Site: brandenburg
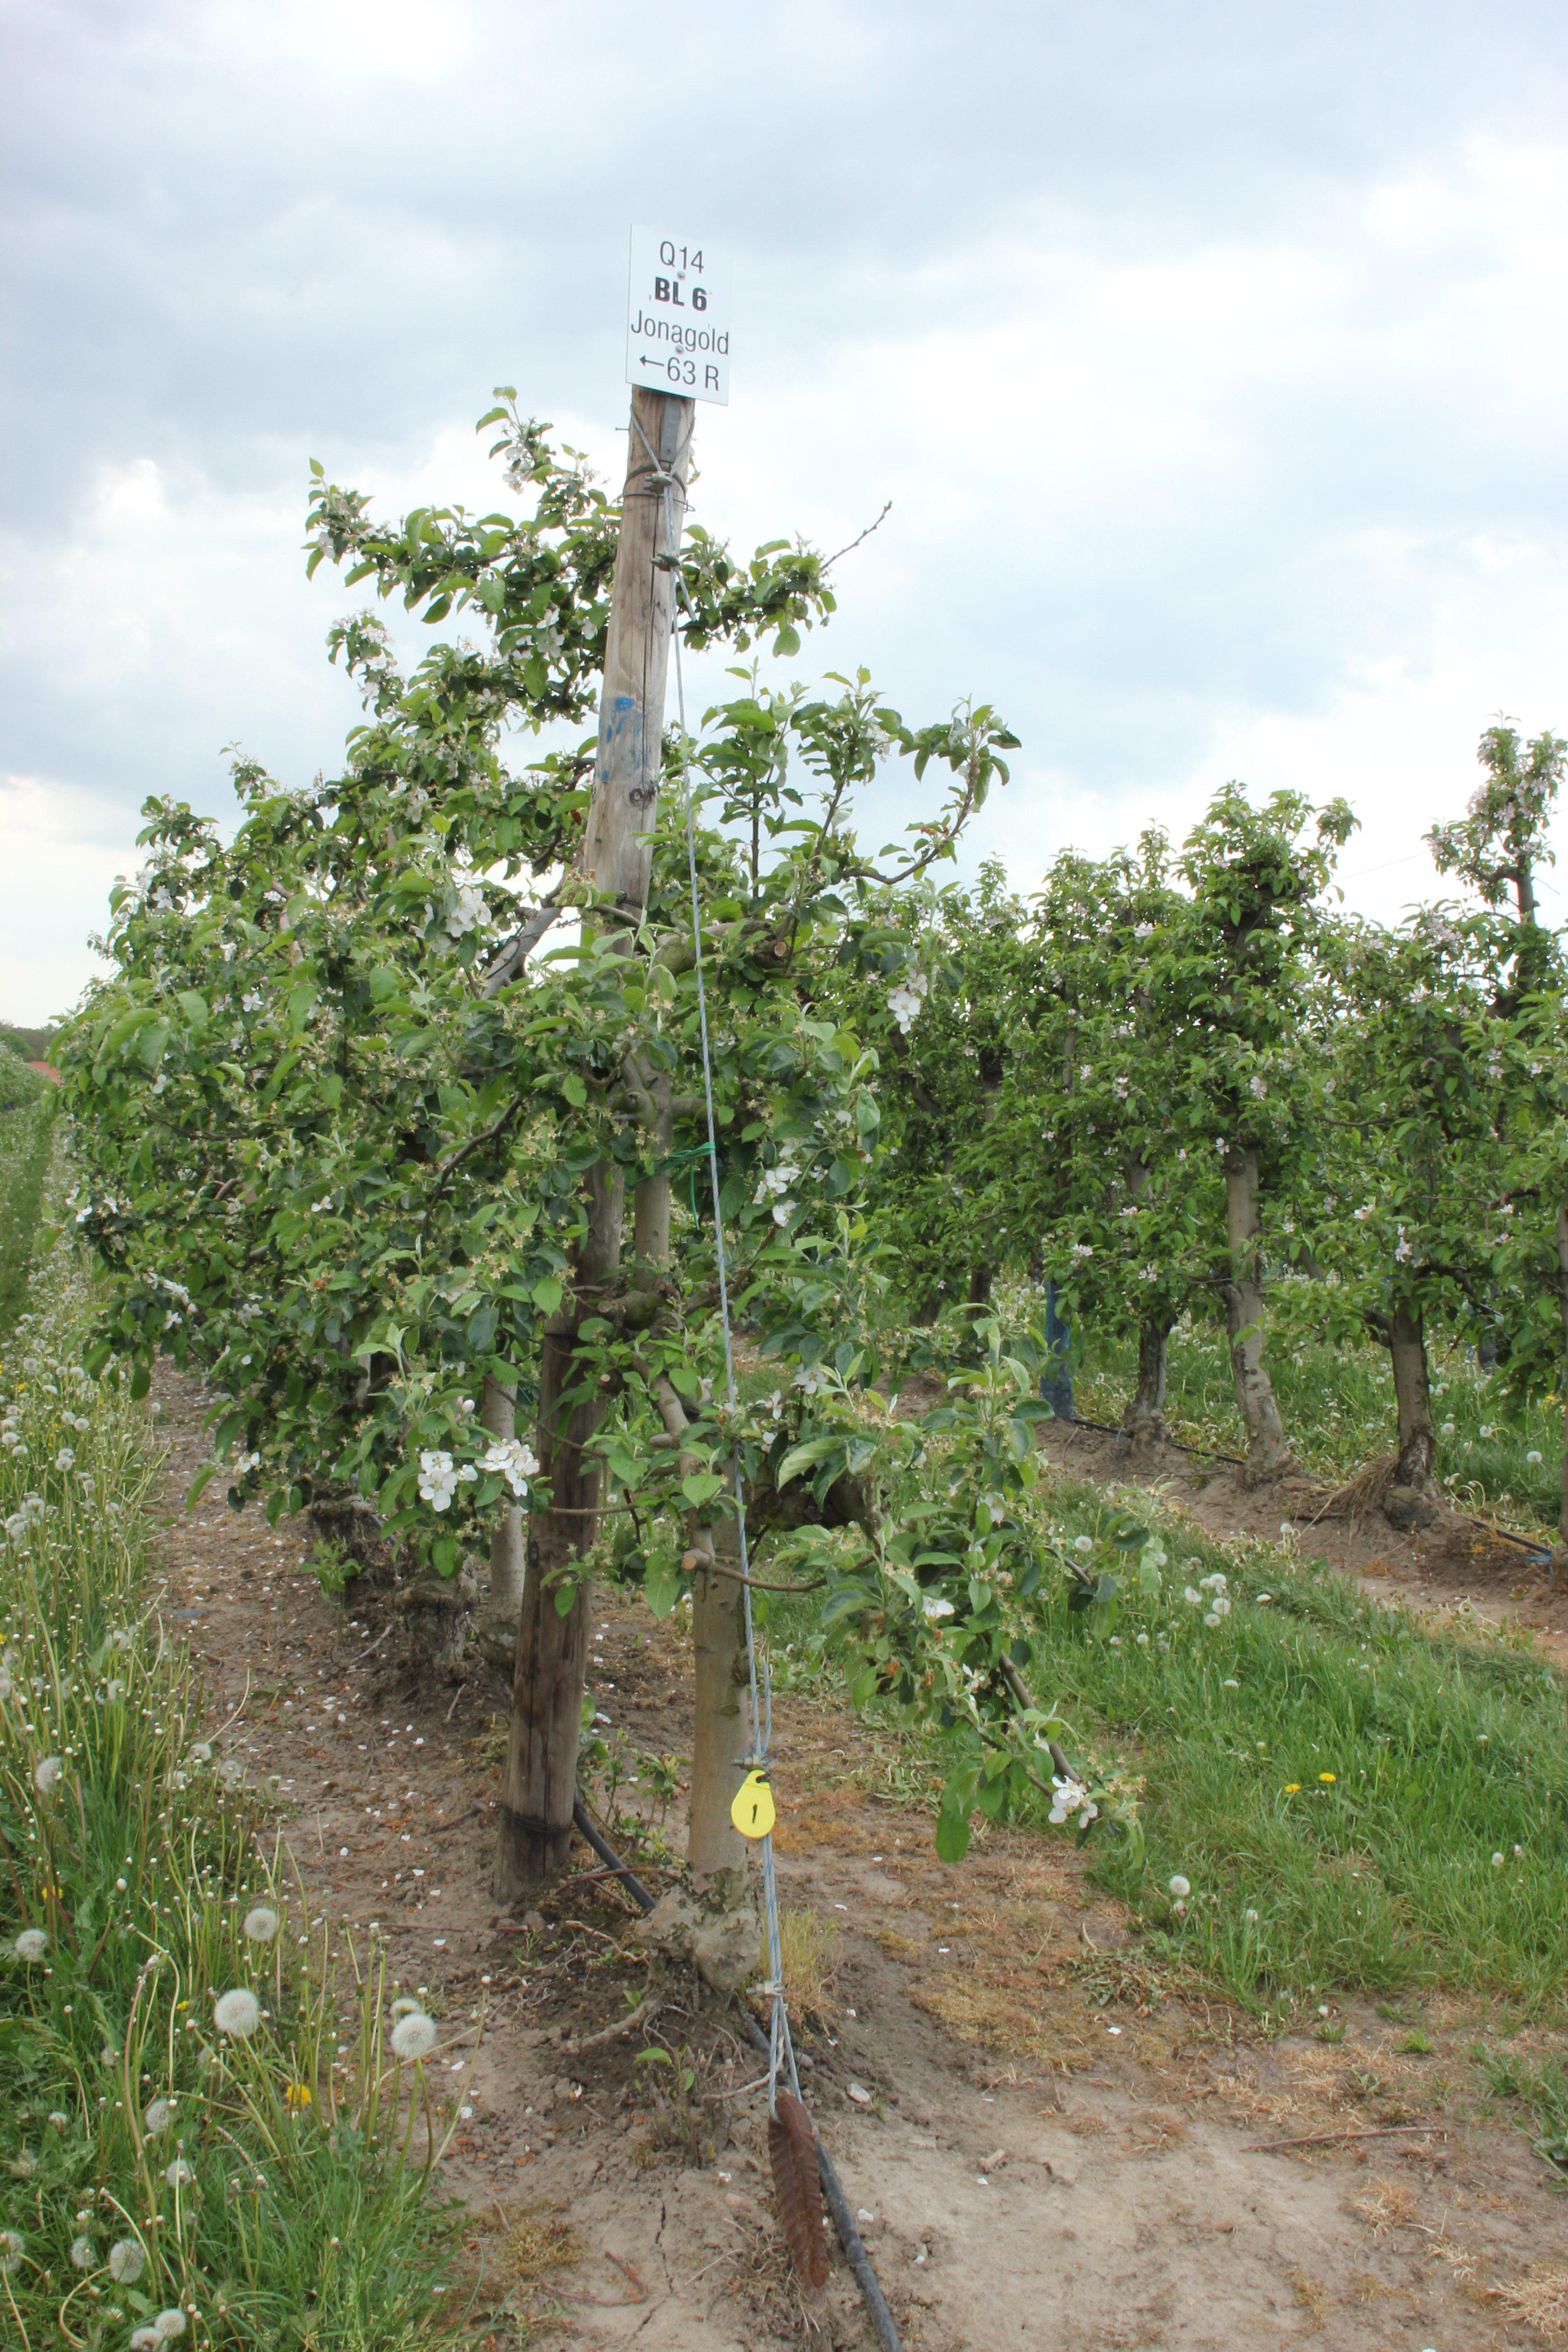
Growth stage (BBCH 67): Flowering